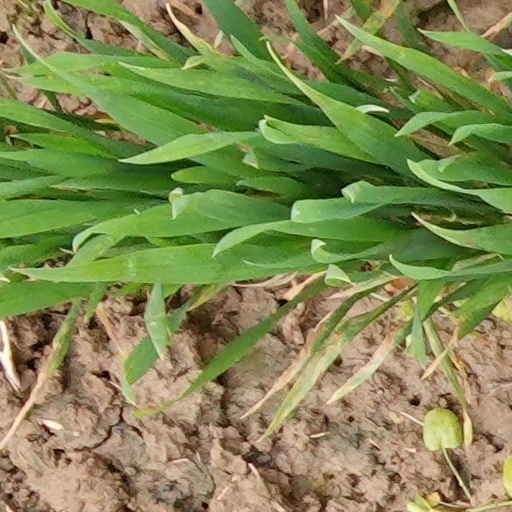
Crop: wheat